Painter of Berlin 1686

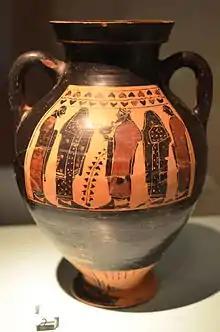
Amphora showing Dionysos and bystanders (Rijksmuseum van Oudheden, the Netherlands).

The Painter of Berlin 1686 was a Greek black-figure vase-painter from Athens who was active from about 550 to 530 BC. Like many other Greek vase painters his real name is unknown, but John Beazley named him after his Amphora F 1686 in the Antikensammlung Berlin.